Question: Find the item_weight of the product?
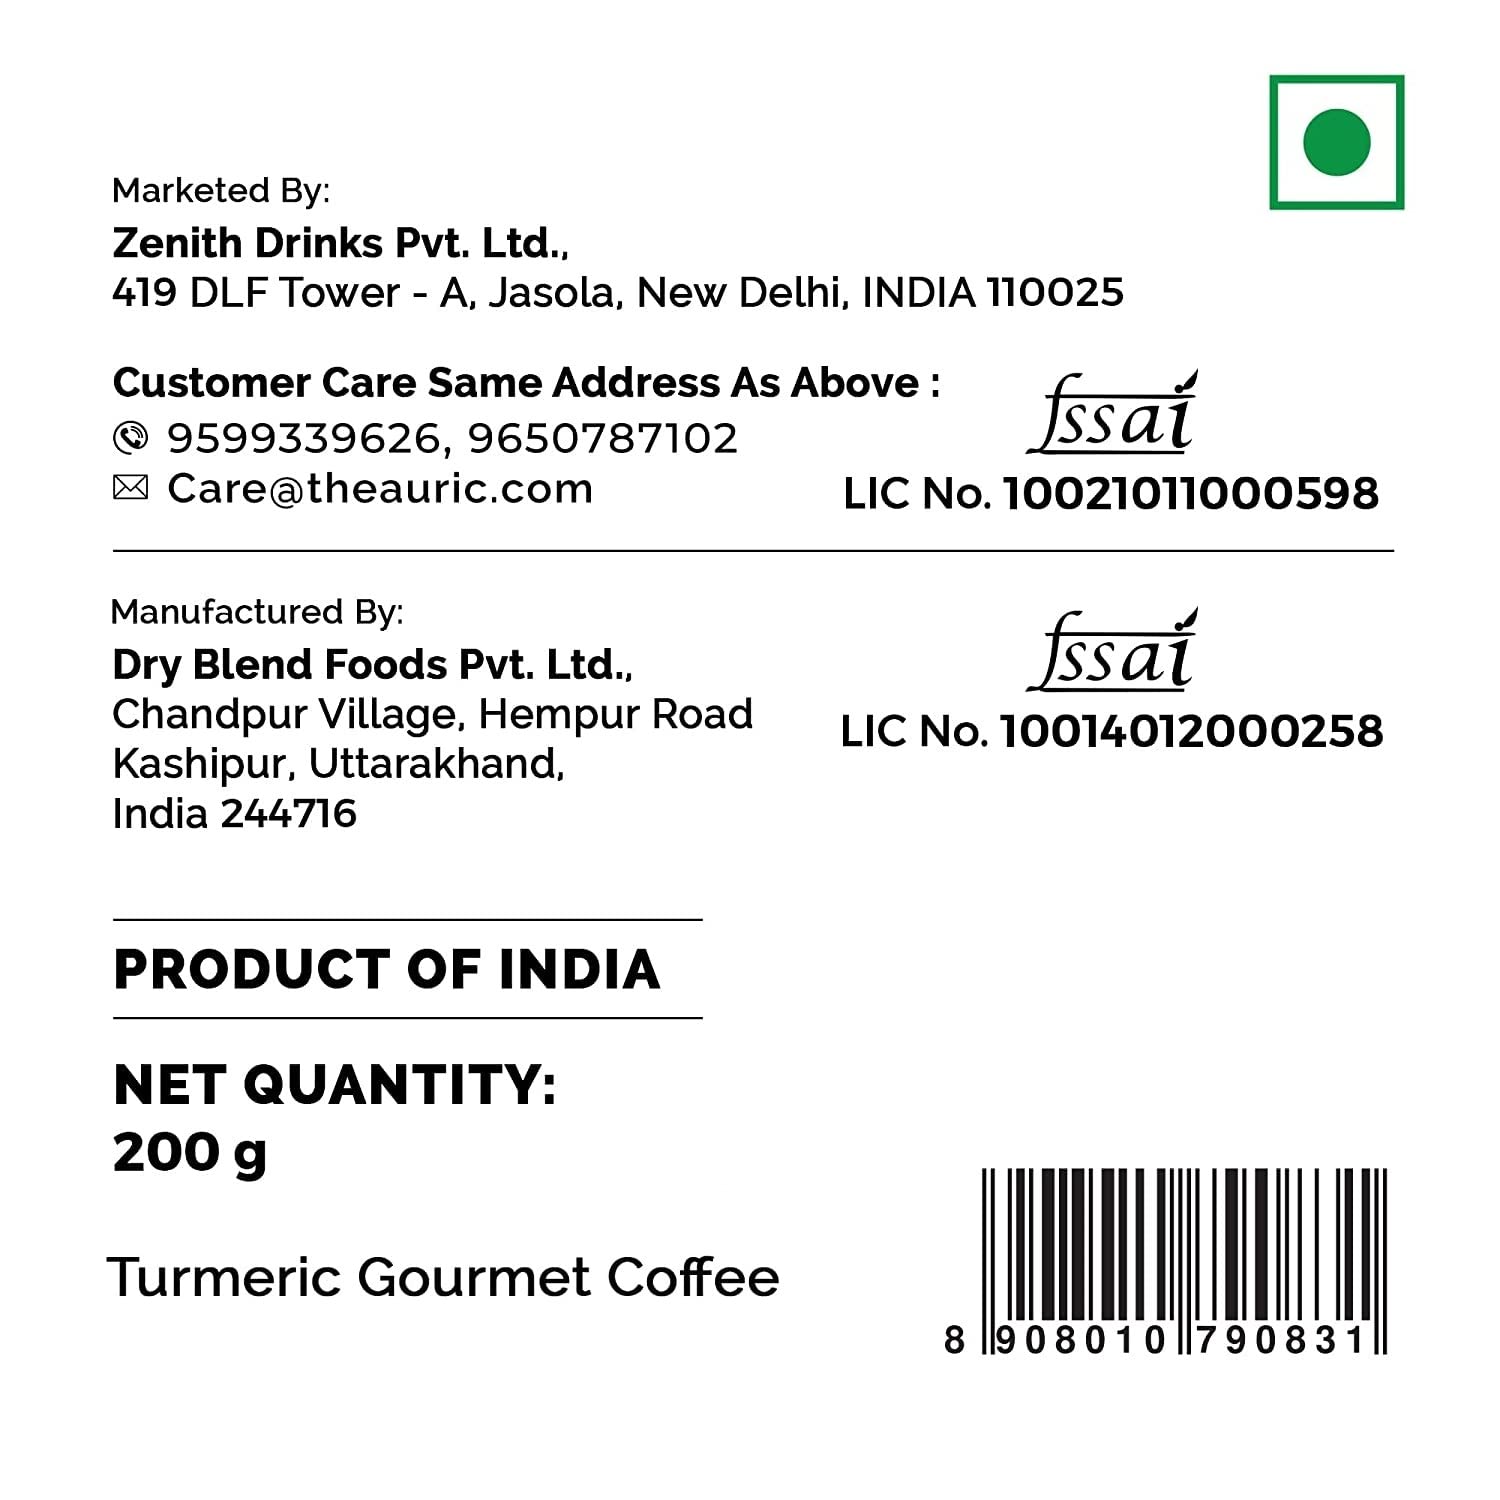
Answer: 200 gram